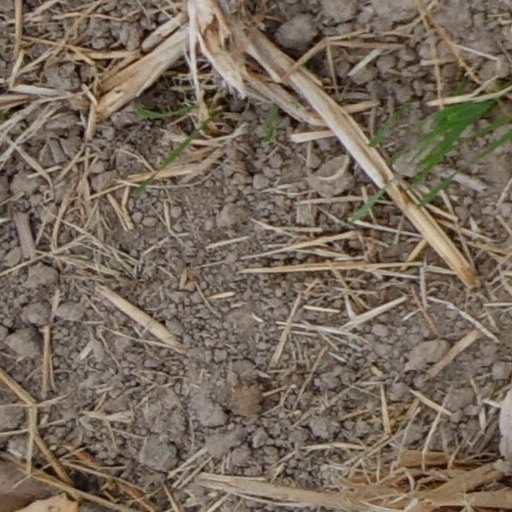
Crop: wheat